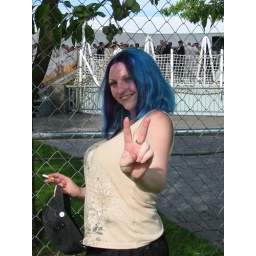
Keep Portland weird, beautify River City in your own way. blue hair, and a peace sign